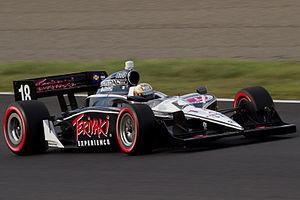
James Jakes, né le 4 août 1987 à Leeds, est un pilote automobile anglais.